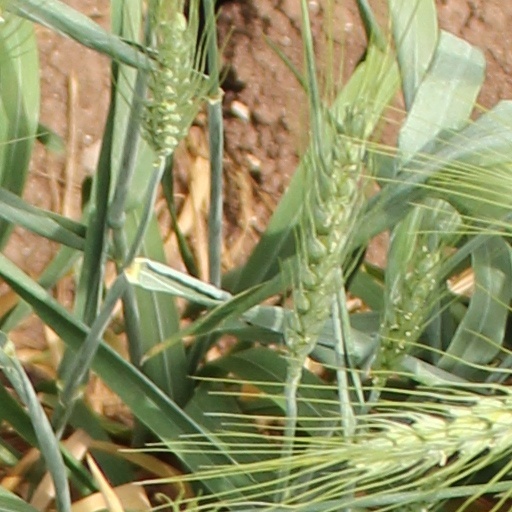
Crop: wheat